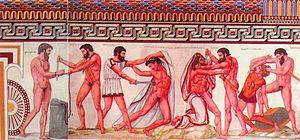
Copie des fresque de la tombe François par Carlo Ruspi (XIXe siècle) sur le site
Carlo Ruspi est un peintre italien du XIXᵉ siècle qui se spécialisa dans la restauration et la copie de fresques étrusques.
La tombe François est le nom donné à une tombe familiale étrusque découverte sur le site de Vulci en 1857 par l'archéologue florentin Alessandro François et l'historien français Adolphe Noël des Vergers, mandatés par Marie-Alexandrine Bonaparte, femme de Lucien Bonaparte pour des fouilles de leurs domaines princiers à Vulci et Cerveteri.
Caelius Vibenna est un noble étrusque du VIᵉ siècle av. J.-C. et le frère de Aulus Vibenna.
Tout au long de l'âge du fer, la trame historique des Etrusques et celle de Rome sont liés de manière inextricable. En définitive, depuis la fondation de la ville capitoline et des premières cités-Etats d'Étrurie, au cours du VIIIᵉ siècle av. J.-C., jusqu'à sa conquête et enfin sa totale intégration par Rome, le peuple étrusque apparaît comme étant l'une des données majeures de l'équation historique de la cité tibérine. De facto, la koïnè étrusque a fourni 3 et peut-être 4 des souverains de Rome. En outre, la lecture des œuvres littéraires antiques confrontées et corrélées à un corpus archéologique abondant, mettent en évidence un véritable processus de synœcisme de populations étrusques au sein de Rome sur une période débutant au cours du VIIᵉ siècle av. J.-C. et se concluant au long du Vᵉ siècle av. J.-C.. Ces dernières formant ainsi le plus important quartier de la ville capitoline pré-républicaine, voire pré-impériale, le litus tuscus. À cet égard, et compte tenu de l'ensemble de ces données littéraires, historiographiques et archéologiques, ces dernières permettent d'appréhender et de singulariser une véritable Rome étrusque, la Ruma tusci.